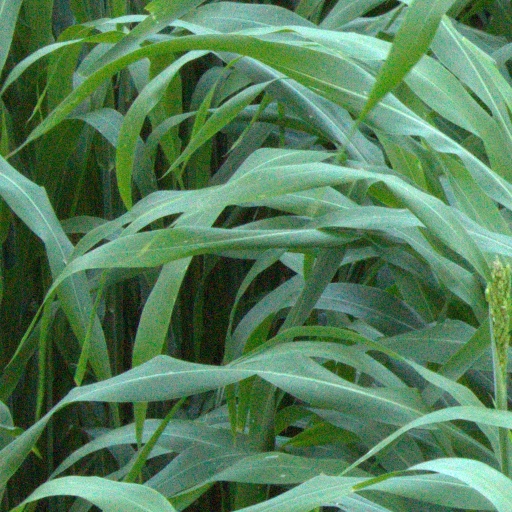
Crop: sorghum